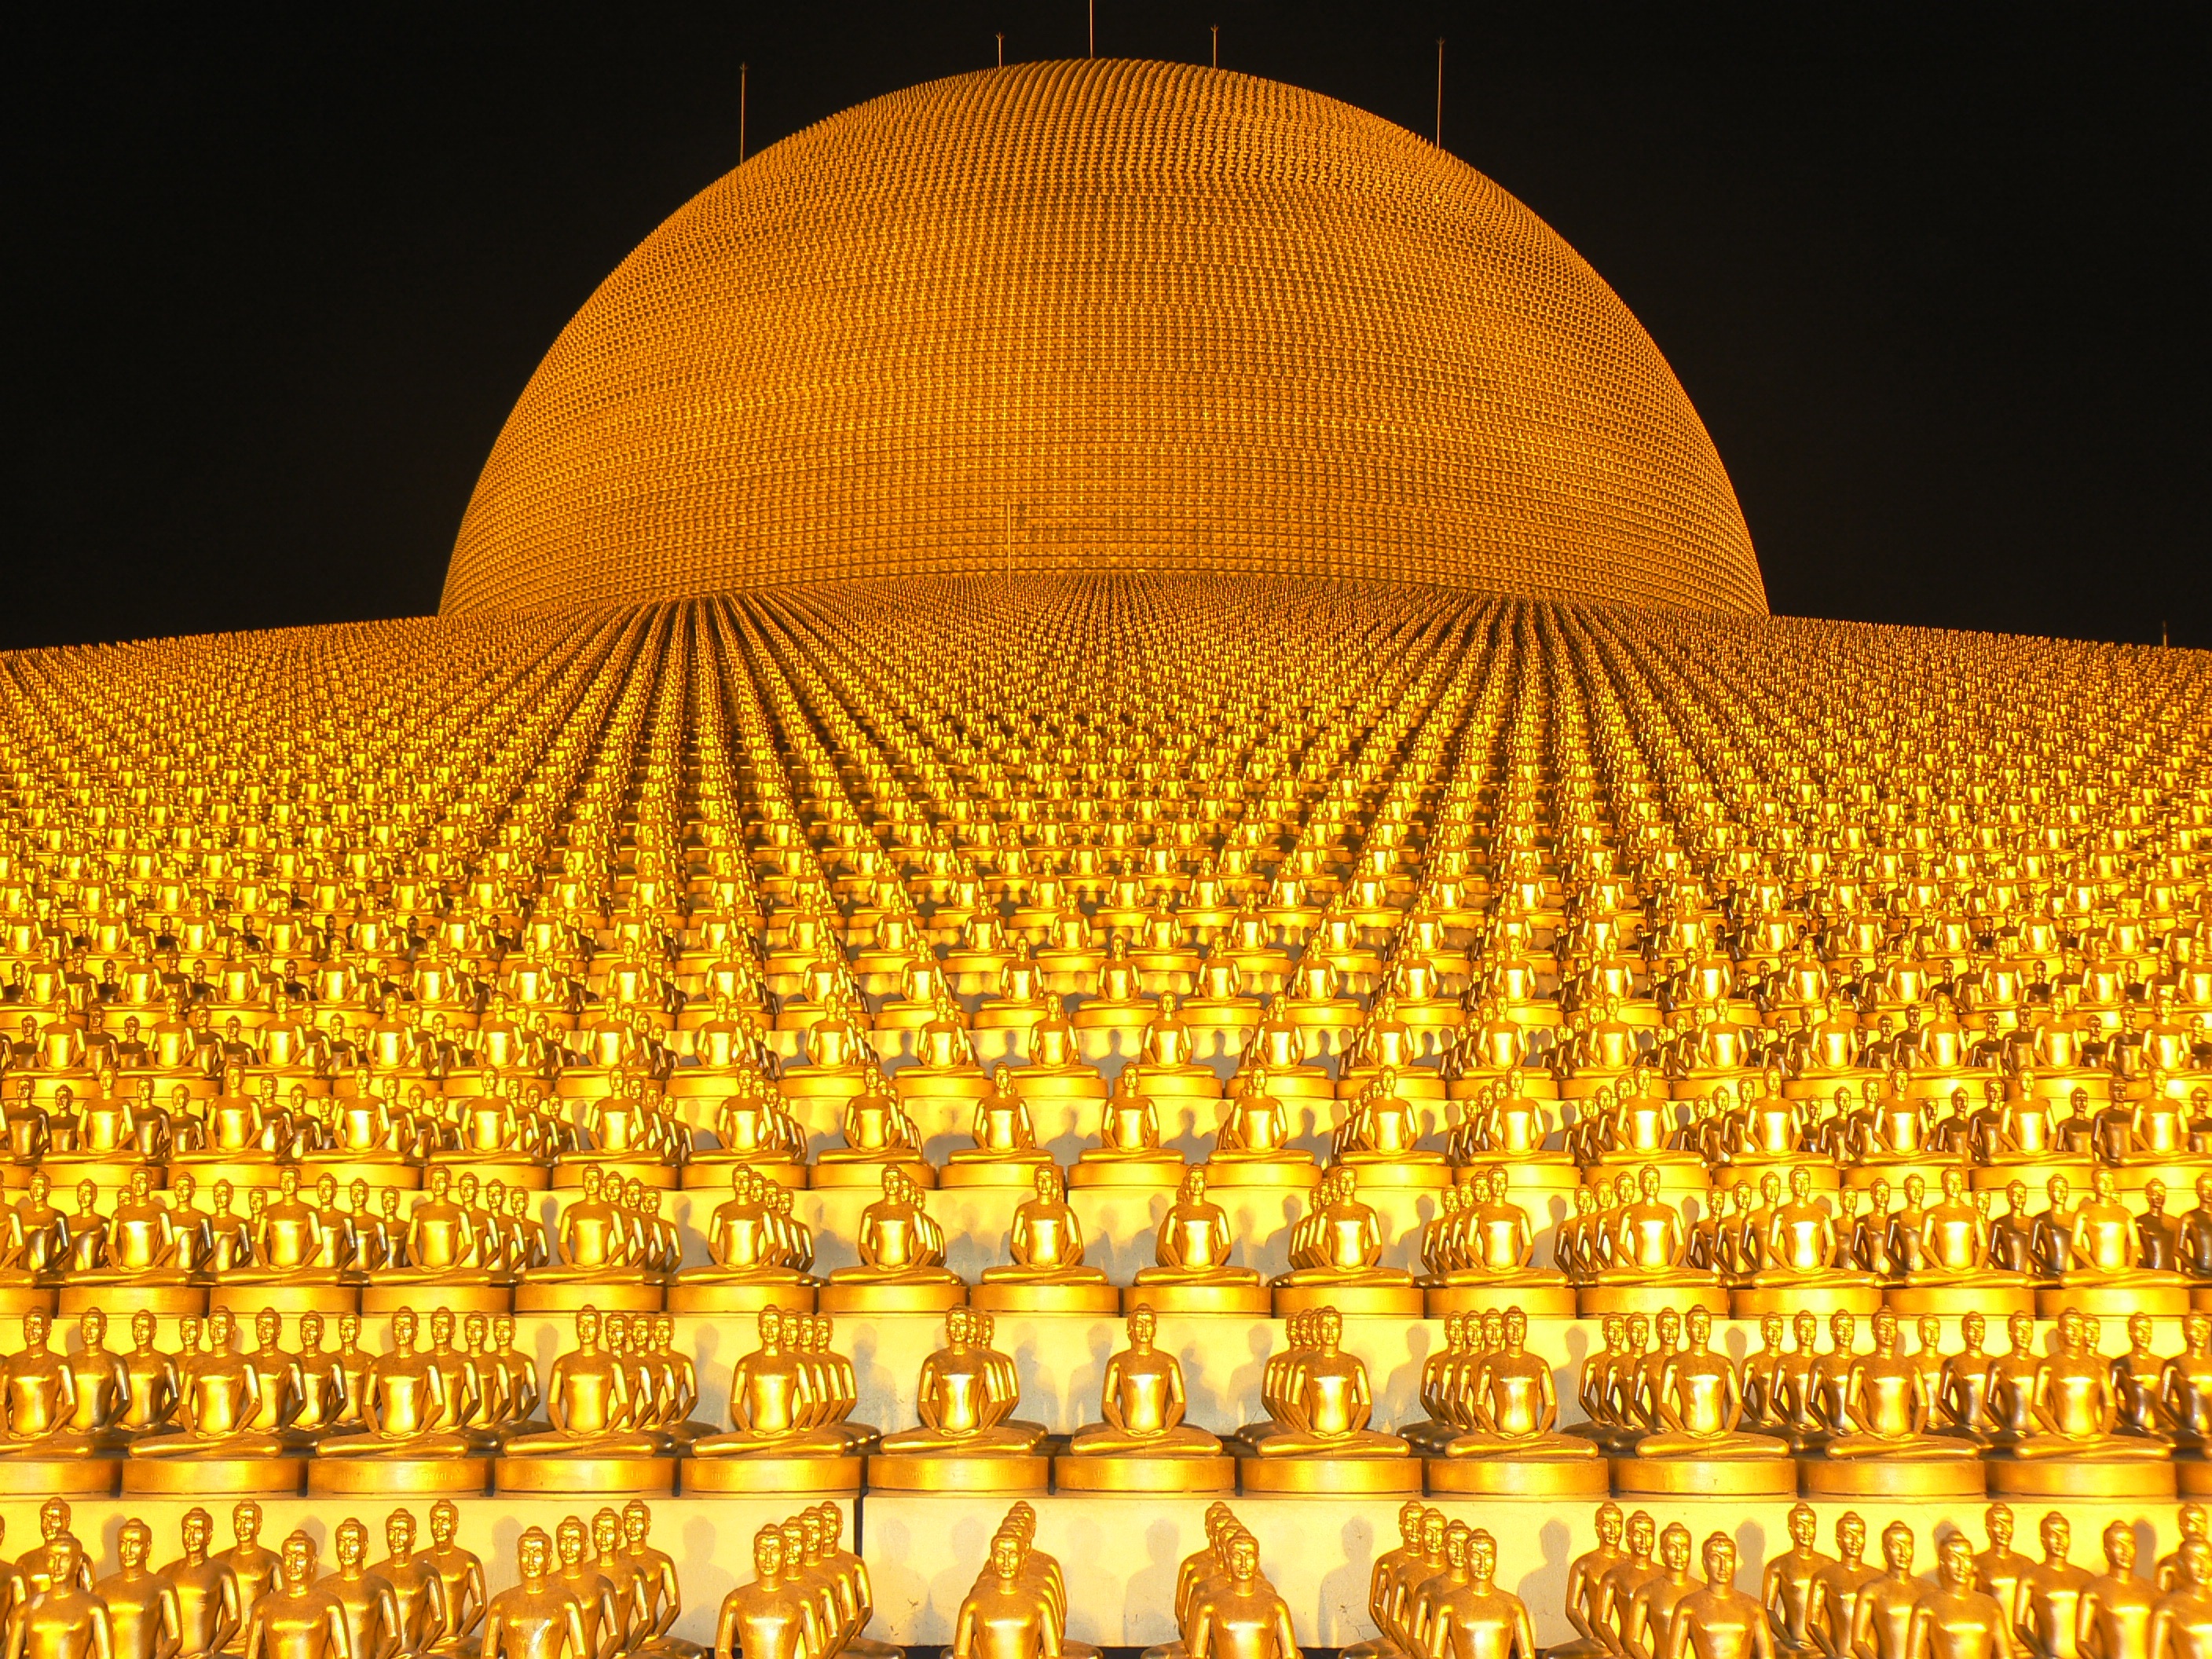
light, night, monument, buddhism, religion, lighting, thailand, gold, temple, symmetry, statues, sphere, buddha, million, dome, thai, pagoda, wat, buddhists, dhammakaya pagoda, phra dhammakaya, more than, budhas, dhammakaya movement